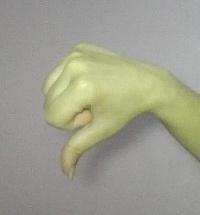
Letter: waw